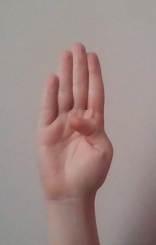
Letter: kaaf